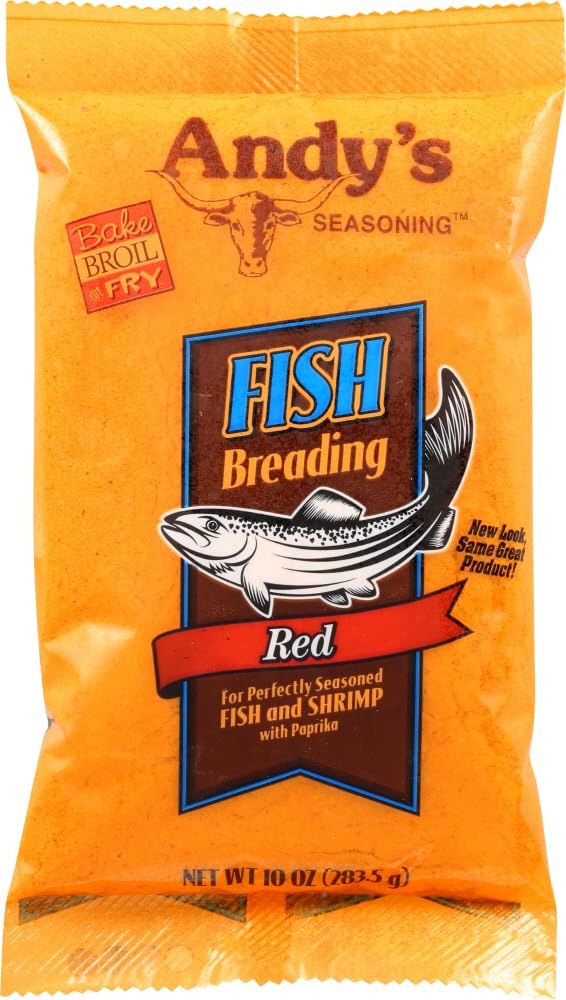
Item Name: Andy's Fish Breading Red, 10-Ounces (Pack of 3)
Value: 3.0
Unit: Count

Price: 1.89